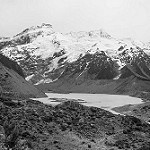
Label: B & W